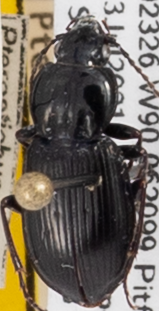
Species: Pterostichus mutus
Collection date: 2021-07-13
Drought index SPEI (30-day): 0.136
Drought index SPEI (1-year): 0.132
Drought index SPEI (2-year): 1.45